Fujian–Taiwan relationship

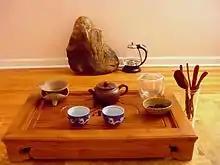
Gongfu tea is a way of making tea in Fujian and Taiwan.

The ethnic groups in Taiwan are mainly indigenous and Han people. One theory states that there were once brown people and pygmies in Taiwan, but they have become extinct. Today's ethnic minorities in Taiwan are commonly known as the "indigenous people", who arrived in Taiwan earlier than the Hans, and belonged to one of the branches of the Austronesian ethnic group.'